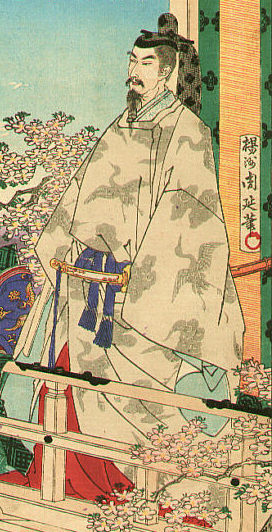
จักรพรรดินินโตกุ

|image = Nintoku-tennō detail.jpg
|succession = จักรพรรดิแห่งญี่ปุ่น องค์ที่ 16
|reign = ครองราชย์ 31 มีนาคม ค.ศ. 310 – 7 กุมภาพันธ์ ค.ศ. 399 "Genealogy of the Emperors of Japan" at Kunaicho.go.jp; retrieved 2013-8-28.
|enthronement = 31 มีนาคม ค.ศ. 310
|coronation = 14 กุมภาพันธ์ ค.ศ. 313
|coronation_place = นาระ
|predecessor = จักรพรรดิโอจิง|โอจิง
|successor = จักรพรรดิริชู|ริชู
|father = จักรพรรดิโอจิง
|mother = เจ้าหญิงนากัตสึ
|birth = ค.ศ. 257
|death = 7 กุมภาพันธ์ ค.ศ. 399
|birth_place = นาระ
|mausoleum = "ไดเซ็งโกฟุง" (โอซากะ)
|empress = :en:Princess Iwa|เจ้าหญิงอิวะ
|issue = จักรพรรดิริชู จักรพรรดิอิงเงียว
|dynasty = ราชวงศ์ญี่ปุ่น
|name = จักรพรรดินินโตกุ
ImageSize = width:200 height:50
PlotArea = width:180 height:30 left:10 bottom:20
TimeAxis = orientation:horizontal
DateFormat = yyyy
Period = from:-660 till:2022
AlignBars = early
ScaleMajor = increment:1712 start:310
Colors =
 id:canvas value:rgb(1,1,0.85)
BackgroundColors = canvas:canvas
PlotData =
 width:15 color:black
 bar:era from:start till:end
 bar:era from:257 till:399 color:red
 bar:era from:310 till:399 color:yellow
ไฟล์:Tennō Nintoku.gif|thumbnail|พระสาทิสลักษณ์ของจักรพรรดินินโตกุ
จักรพรรดินินโตกุ () จักรพรรดิในตำนานองค์ที่ 16 ของญี่ปุ่นImperial Household Agency ("Kunaichō"): 仁徳天皇 (16); retrieved 2013-8-28. ตามระเบียบประเพณีของการสืบราชบัลลังก์Isaac Titsingh|Titsingh, Isaac. (1834). "Annales des empereurs du japon," pp. 22–24; Delmer M. Brown|Brown, Delmer M. (1979). "Gukanshō," pp. 256–257; H. Paul Varley|Varley, H. Paul. (1980). "Jinnō Shōtōki", pp. 110–111.
การดำรงอยู่ของพระองค์เป็นที่ยอมรับโดยทั่วไป แต่ไม่มีวันที่แน่นอนที่จะกำหนดพระชนมชีพหรือรัชสมัยของจักรพรรดิองค์นี้ แต่ถือว่าพระองค์ครองราชย์จาก ค.ศ. 313 ถึง ค.ศ. 399Richard Ponsonby-Fane|Ponsonby-Fane, Richard. (1959). "The Imperial House of Japan," p. 36.
== อ้างอิง ==
หมวดหมู่:จักรพรรดิญี่ปุ่น|นินโตกุ
หมวดหมู่:บุคคลในยุคโคฟุง